Edgar Quinet station

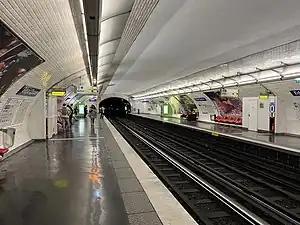
View of the station

Edgar Quinet is a station on Line 6 of the Paris Métro. Located at the intersection of Boulevard Edgar Quinet, the Rue du Montparnasse and Rue de la Gaîté, it is situated in the 14th arrondissement.